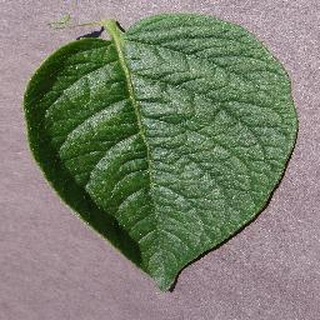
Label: healthy_potato